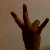
The image shows a hand gesture representing the number 7 in Indian Sign Language.